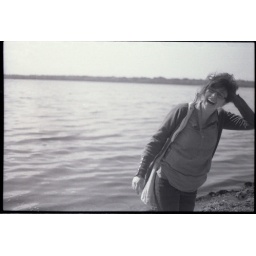
girl with perm holding hair by smooth river